Anthony Rush

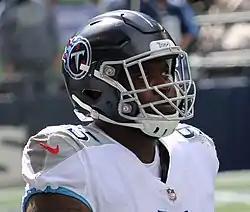
Rush with the Tennessee Titans in 2021

Anthony Rush (born September 1, 1996) is an American former professional football nose tackle who played in the National Football League (NFL). After playing college football for UAB, he was signed by the Philadelphia Eagles as an undrafted free agent in 2019. He was also a member of the Oakland Raiders, Seattle Seahawks, Chicago Bears, Green Bay Packers, Tennessee Titans, Atlanta Falcons, and Dallas Cowboys.